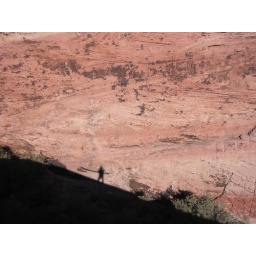
My shadow cast against a rock wall in Calico Hills of Red Rock Canyon NCA